Gino Infantino

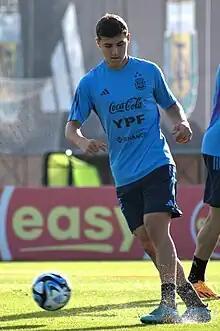
Infantino in training with Argentina U20 in 2023

Gino Infantino (born 19 May 2003) is an Argentine professional footballer who plays as a right midfielder or attacking midfielder for Serie A club Fiorentina.